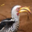
Label: bird